Haggs Castle

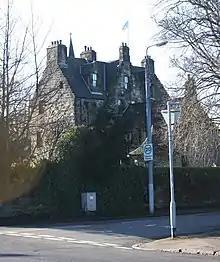
Haggs Castle

Haggs Castle is a 16th-century tower house, located in the neighbourhood of Pollokshields, in Glasgow, Scotland. The richly decorated building was restored in the 19th century, and today is once more occupied as a residence.